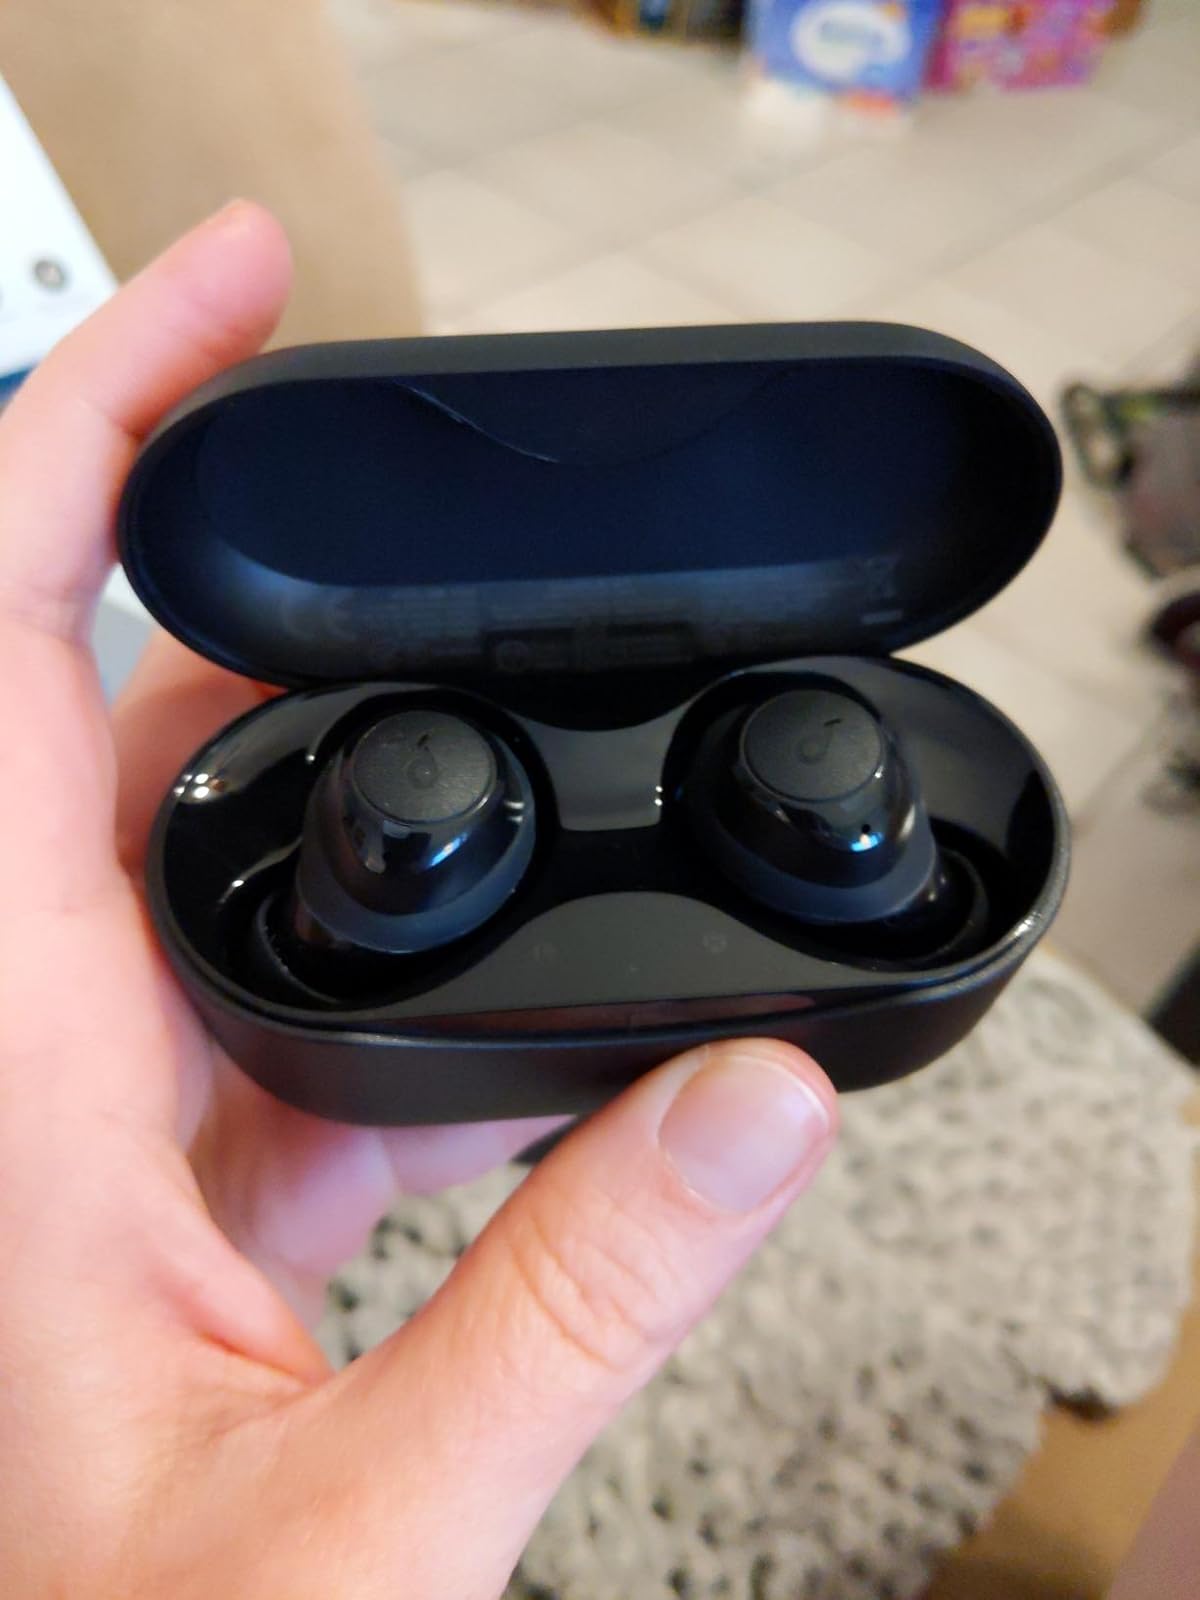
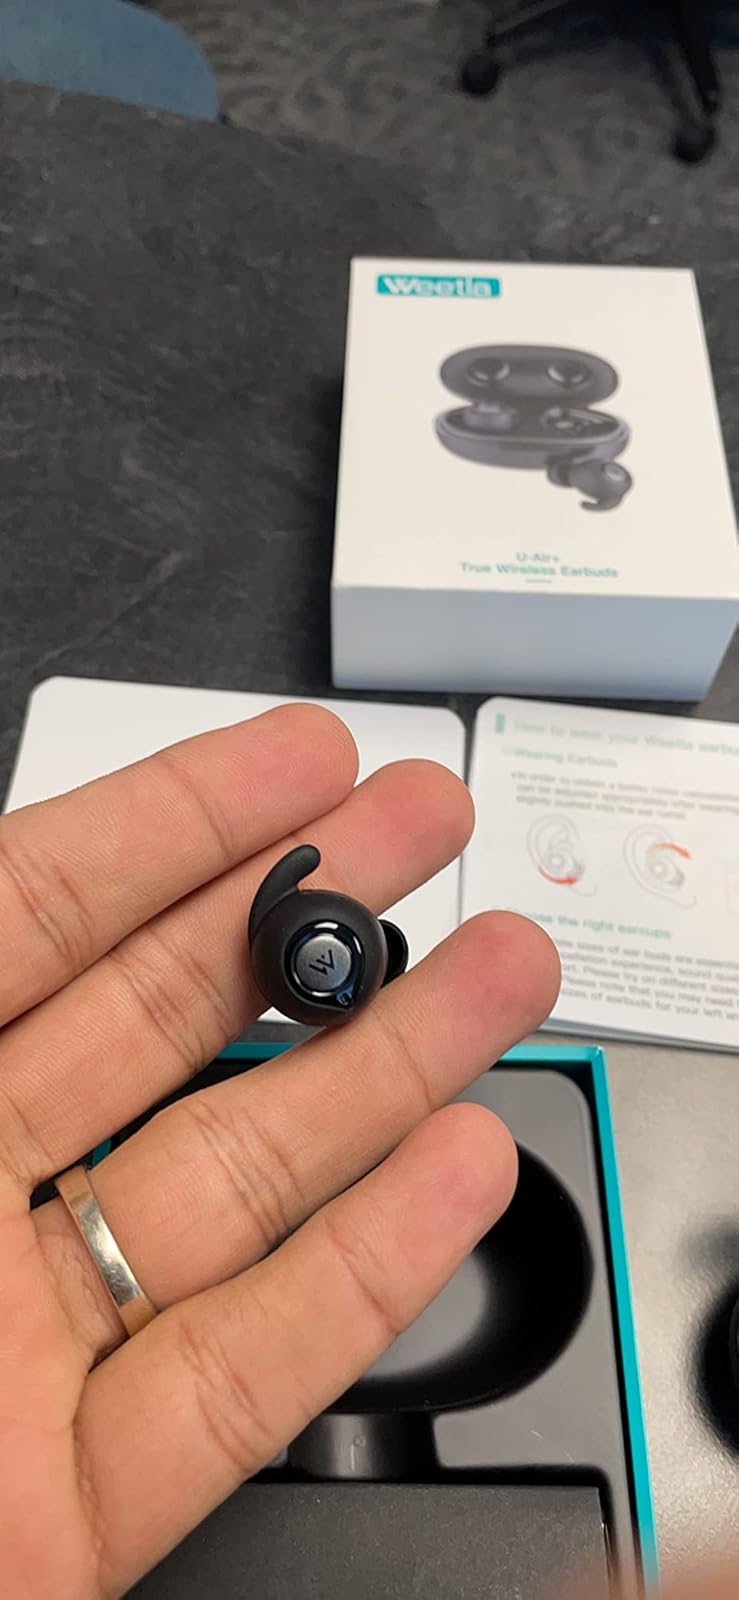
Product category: earbuds
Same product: no